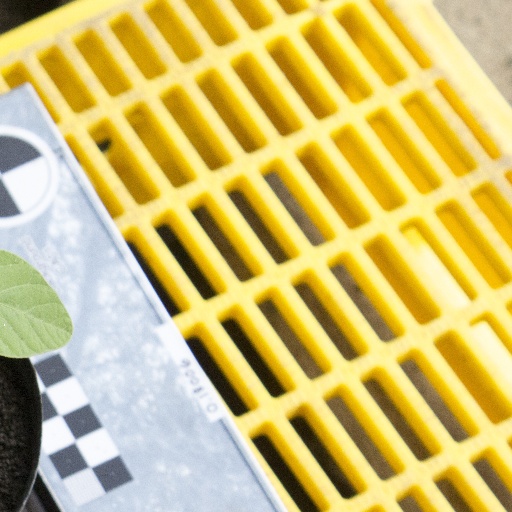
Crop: soybean